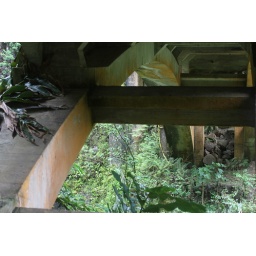
underneath the hana hwy bridge just downstream of the upper waikani falls (three bears falls)